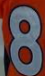
Number: 8